Battle of Balasore

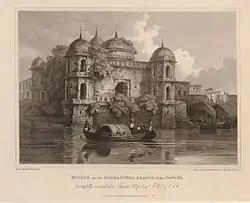
Mosque on the Booragunga Branch of the Ganges. A typical view from Bengal at that time.

Danes seized one of the Moorish ships with eight elephants at the harbour. At the request of Governor Malik Beg, the English twice attempted to persuade the escaping Danish fleet. When this proved a failure for the English, the Mughals informed the English that they now would have to compensate for the damage made by the Danes since both Europeans were Christians.